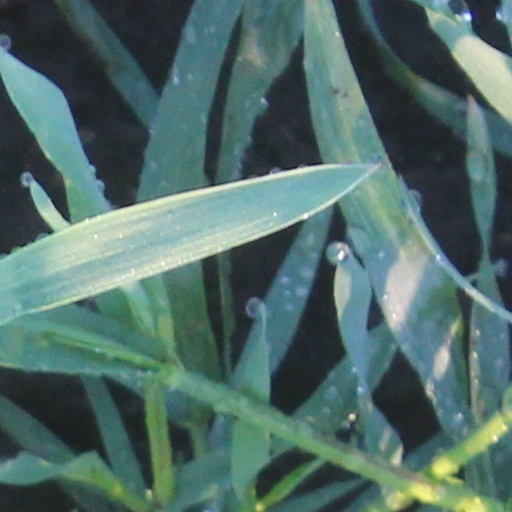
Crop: wheat